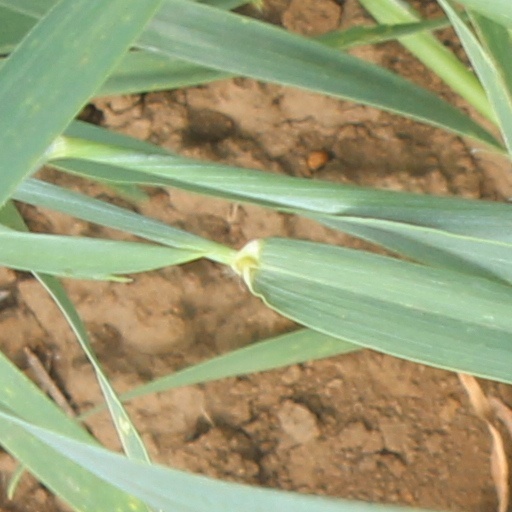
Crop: wheat